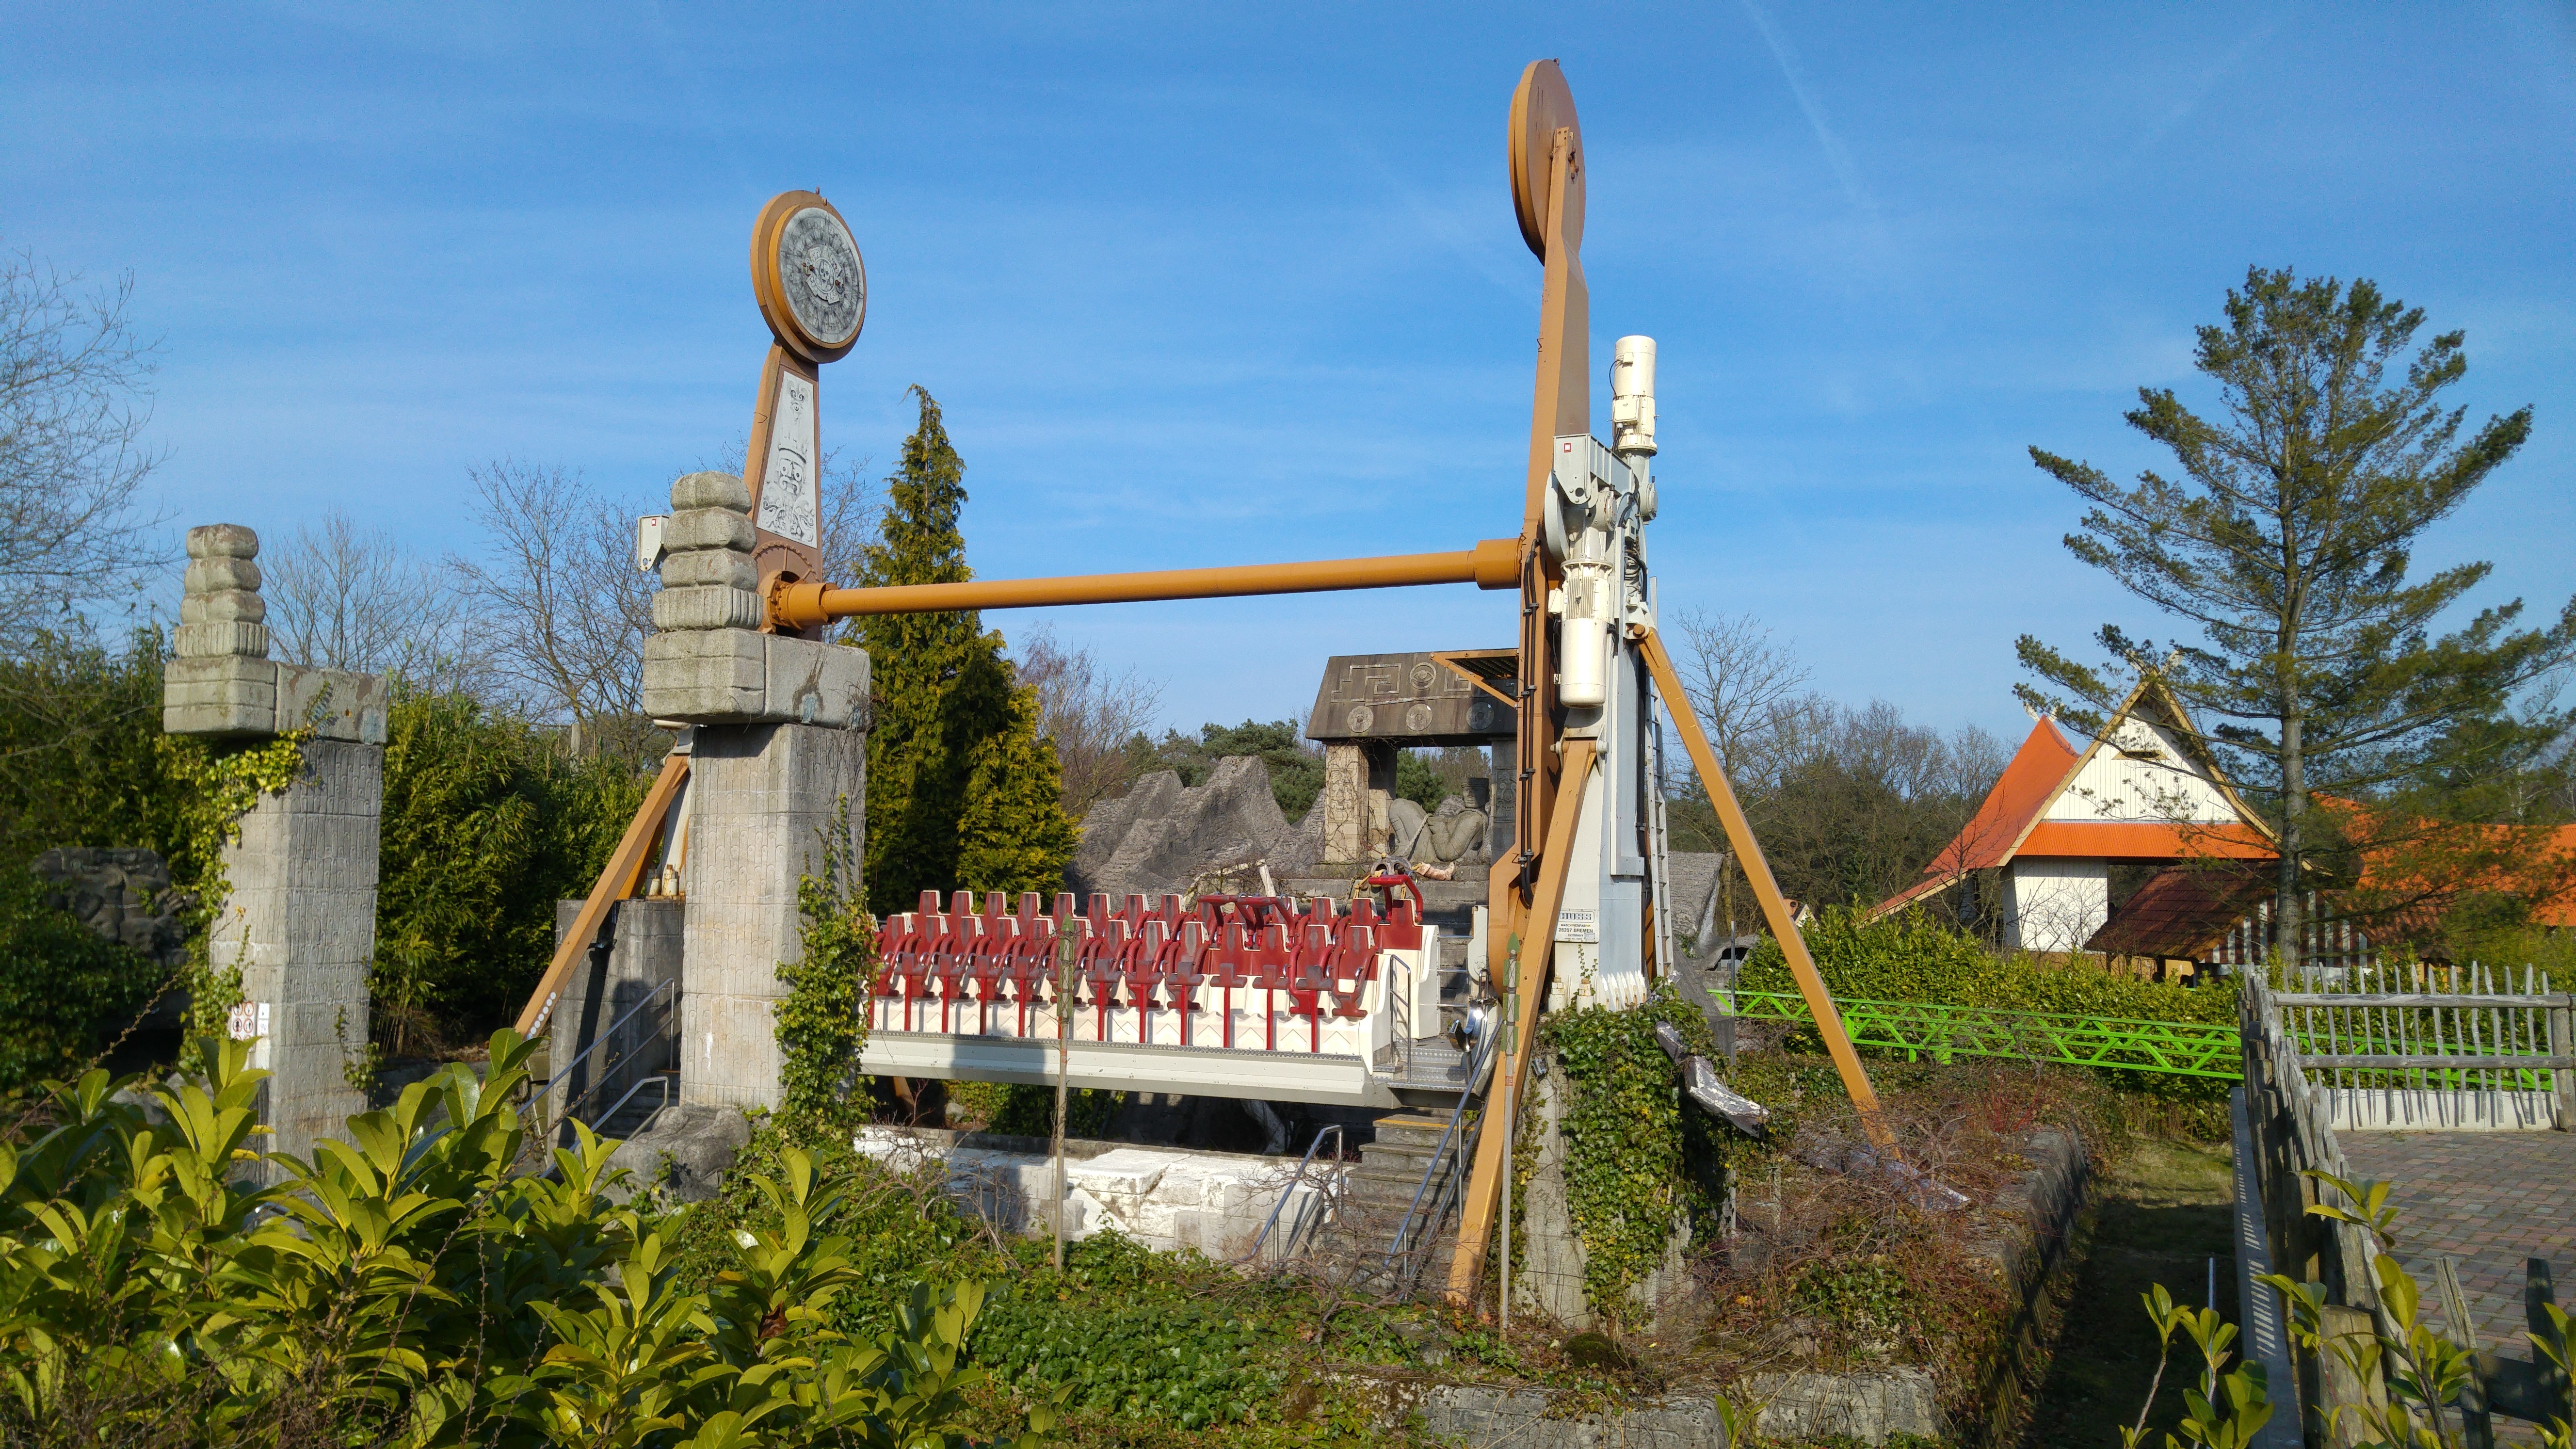
landscape, tree, windmill, village, tower, landmark, attraction, tourism, swing, place of worship, sunny, bank, mill, mexican, theme, hellendoorn, thematically